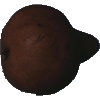
Label: pear_kaiser